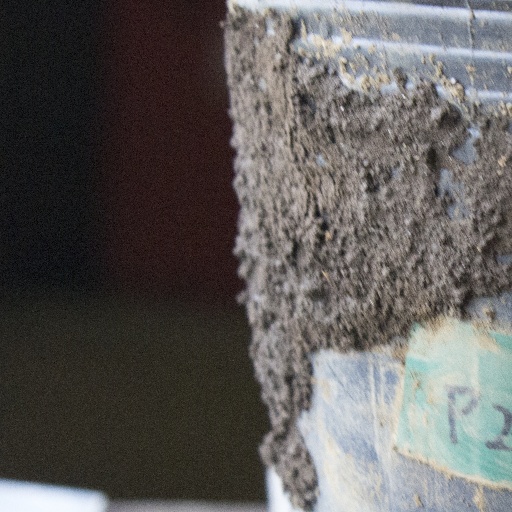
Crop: soybean